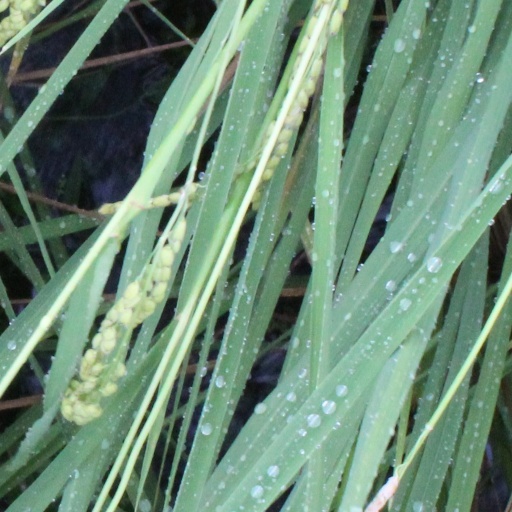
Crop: rice